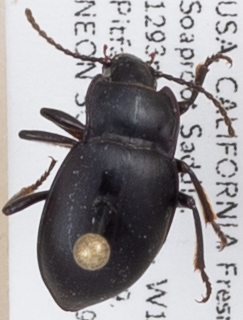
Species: Metrius contractus
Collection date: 2019-08-14
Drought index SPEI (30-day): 0.694
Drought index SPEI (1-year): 0.47
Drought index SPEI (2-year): -0.03